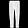
Label: Trouser